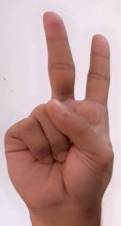
ASL sign: 2